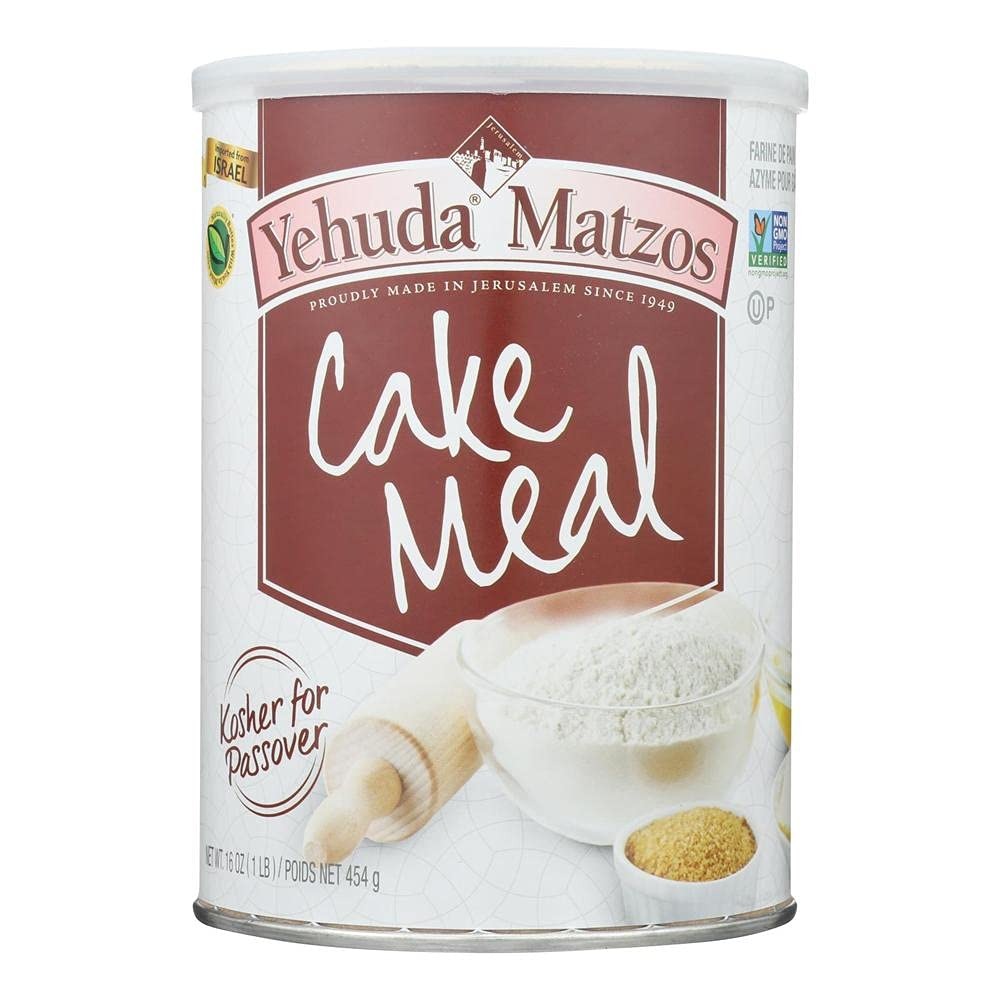
Item Name: Yehuda Matzo Cnstr Cake Meal
Value: 1.0
Unit: Count

Price: 8.59